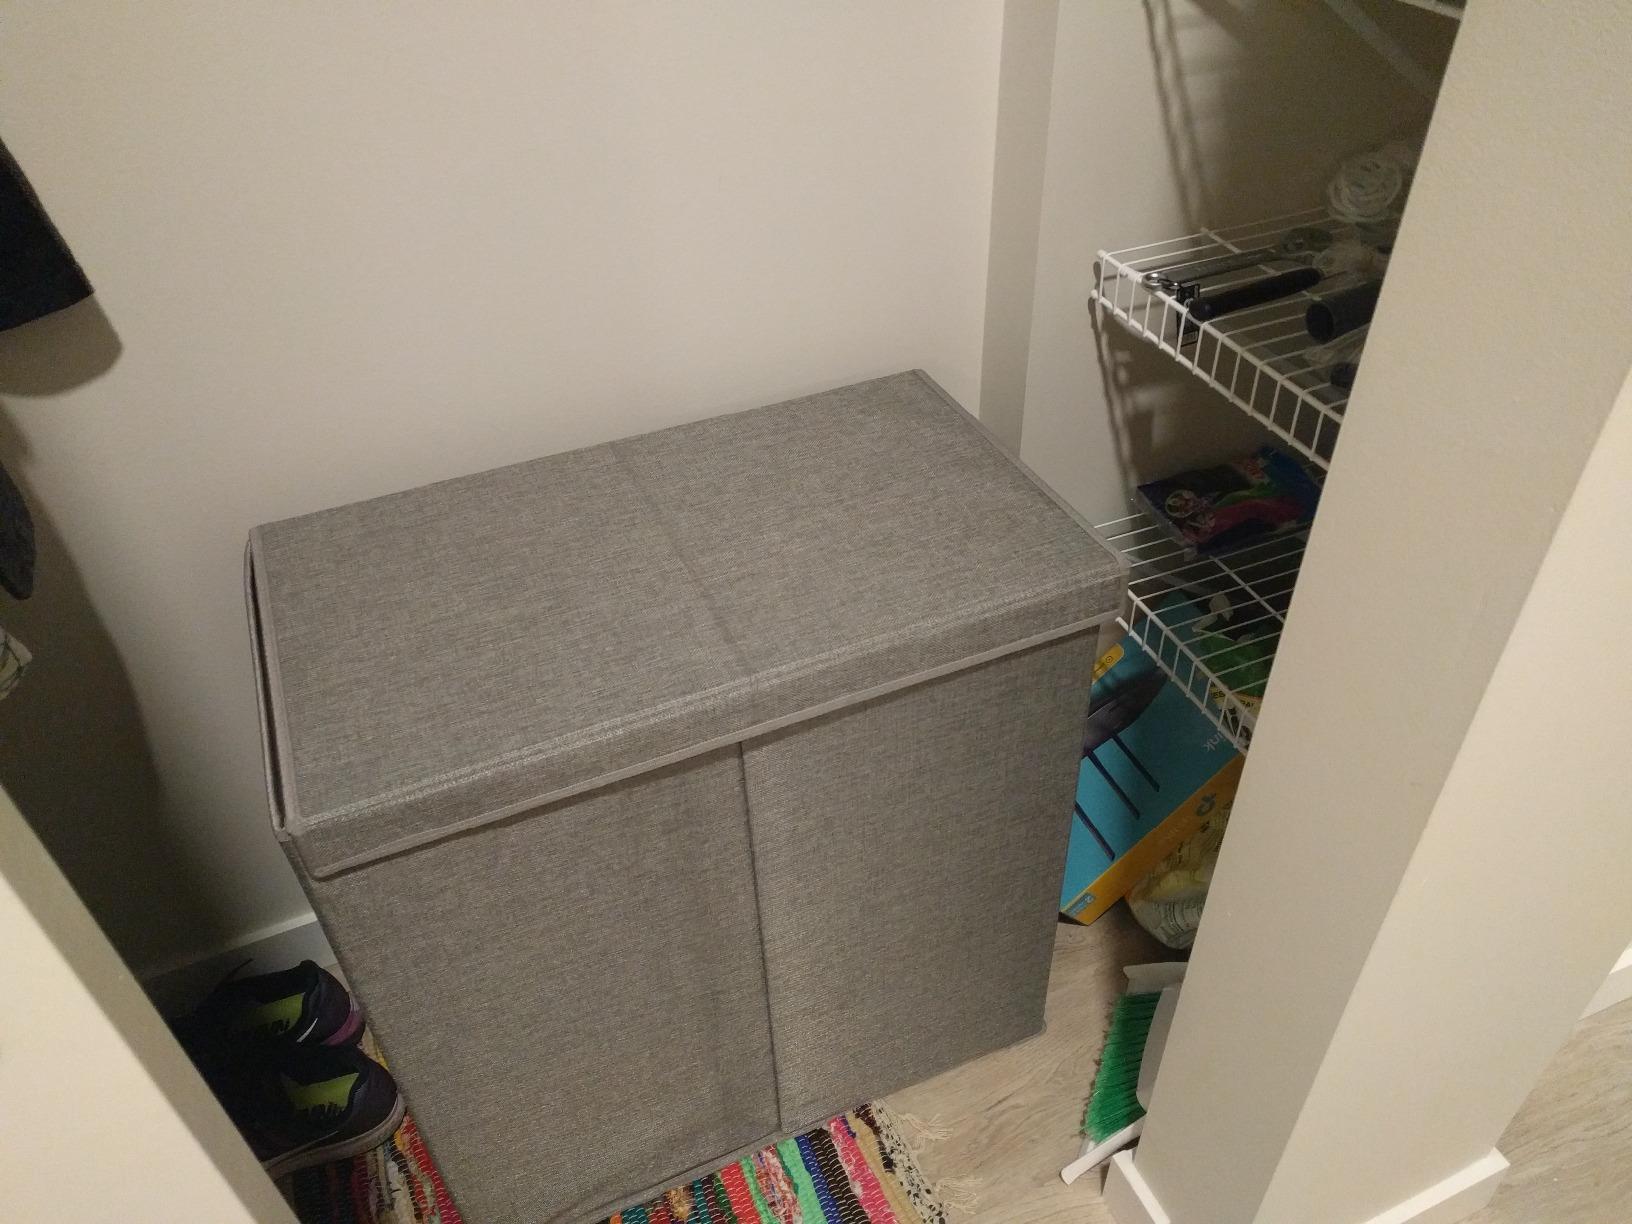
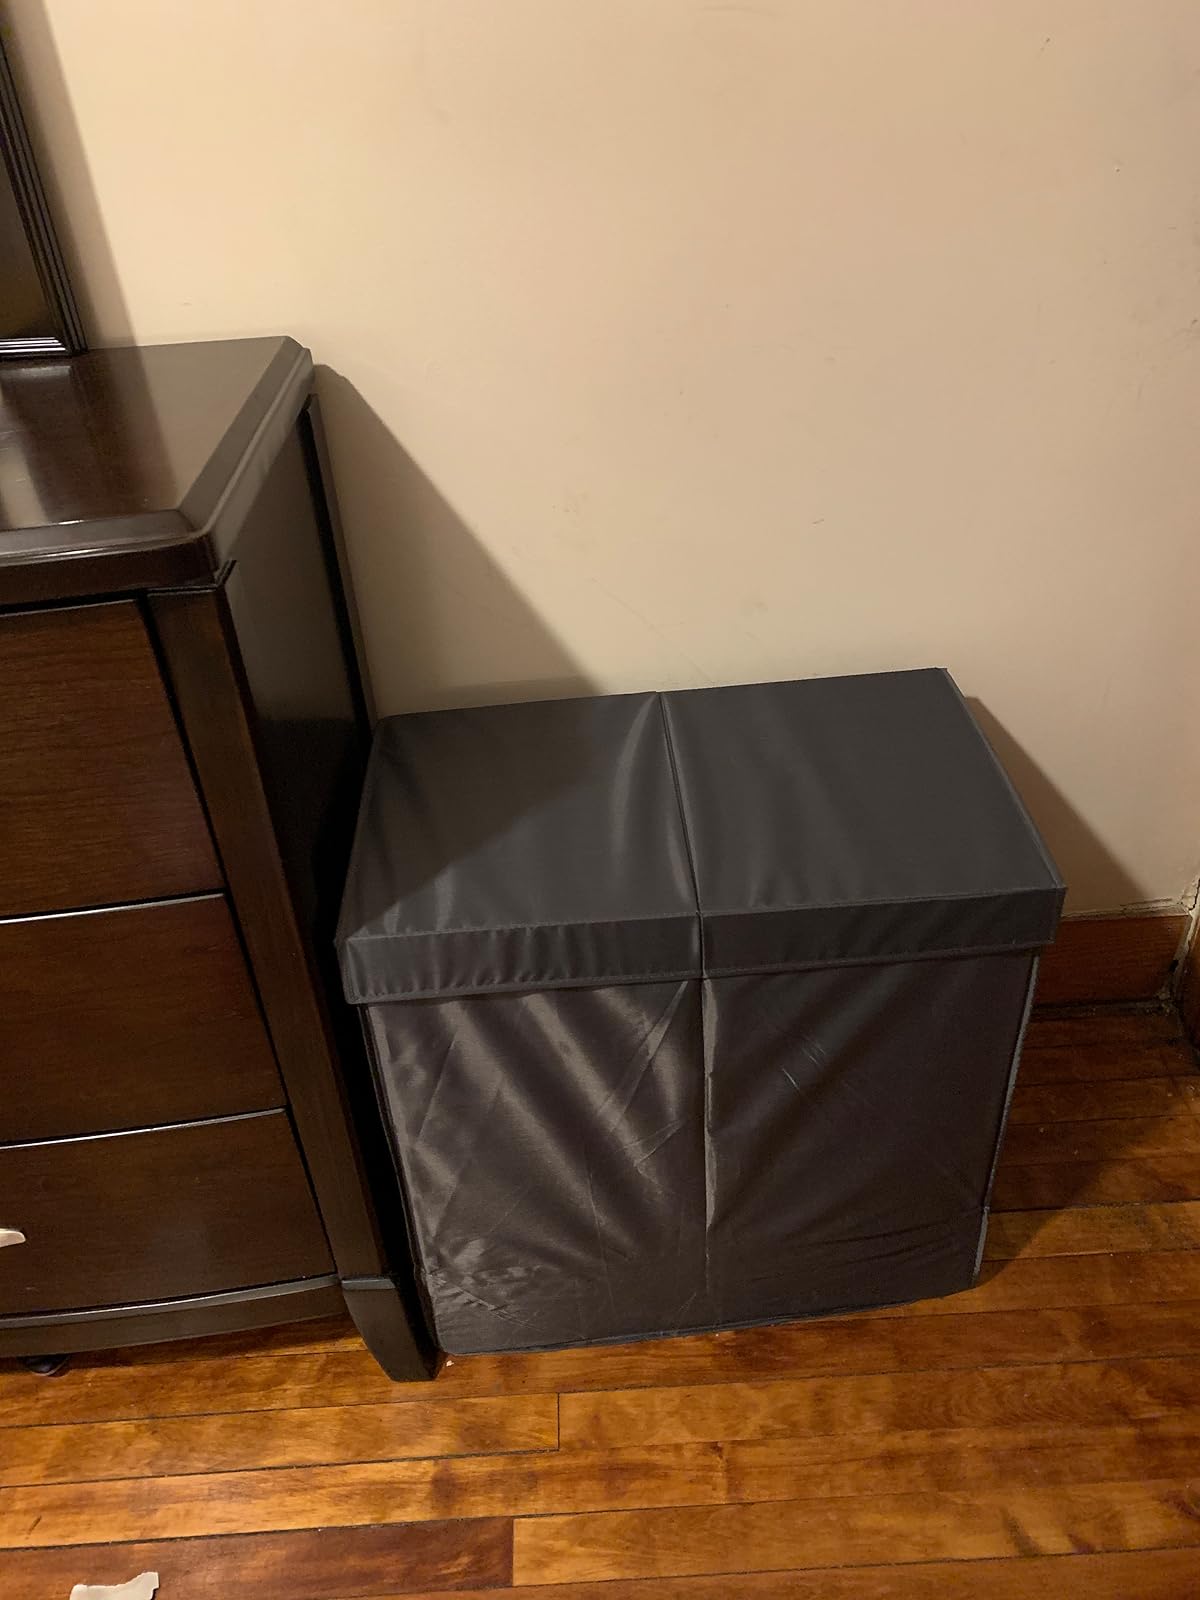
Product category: items_hamper
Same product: yes